Apple Wireless Keyboard

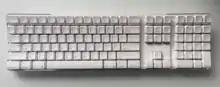
Apple Wireless Keyboard (A1016)

The first generation Apple Wireless Keyboard was released at the Apple Expo on September 16, 2003.